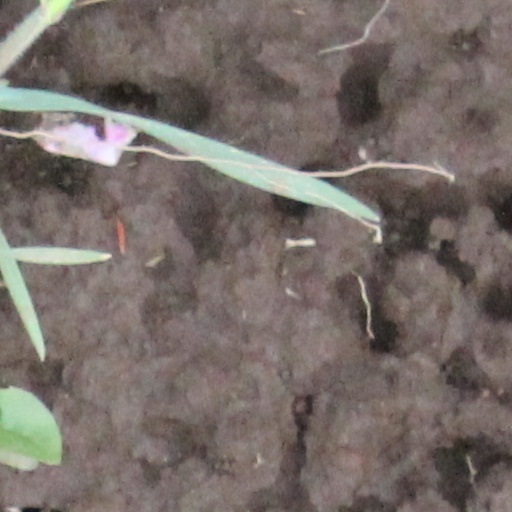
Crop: wheat